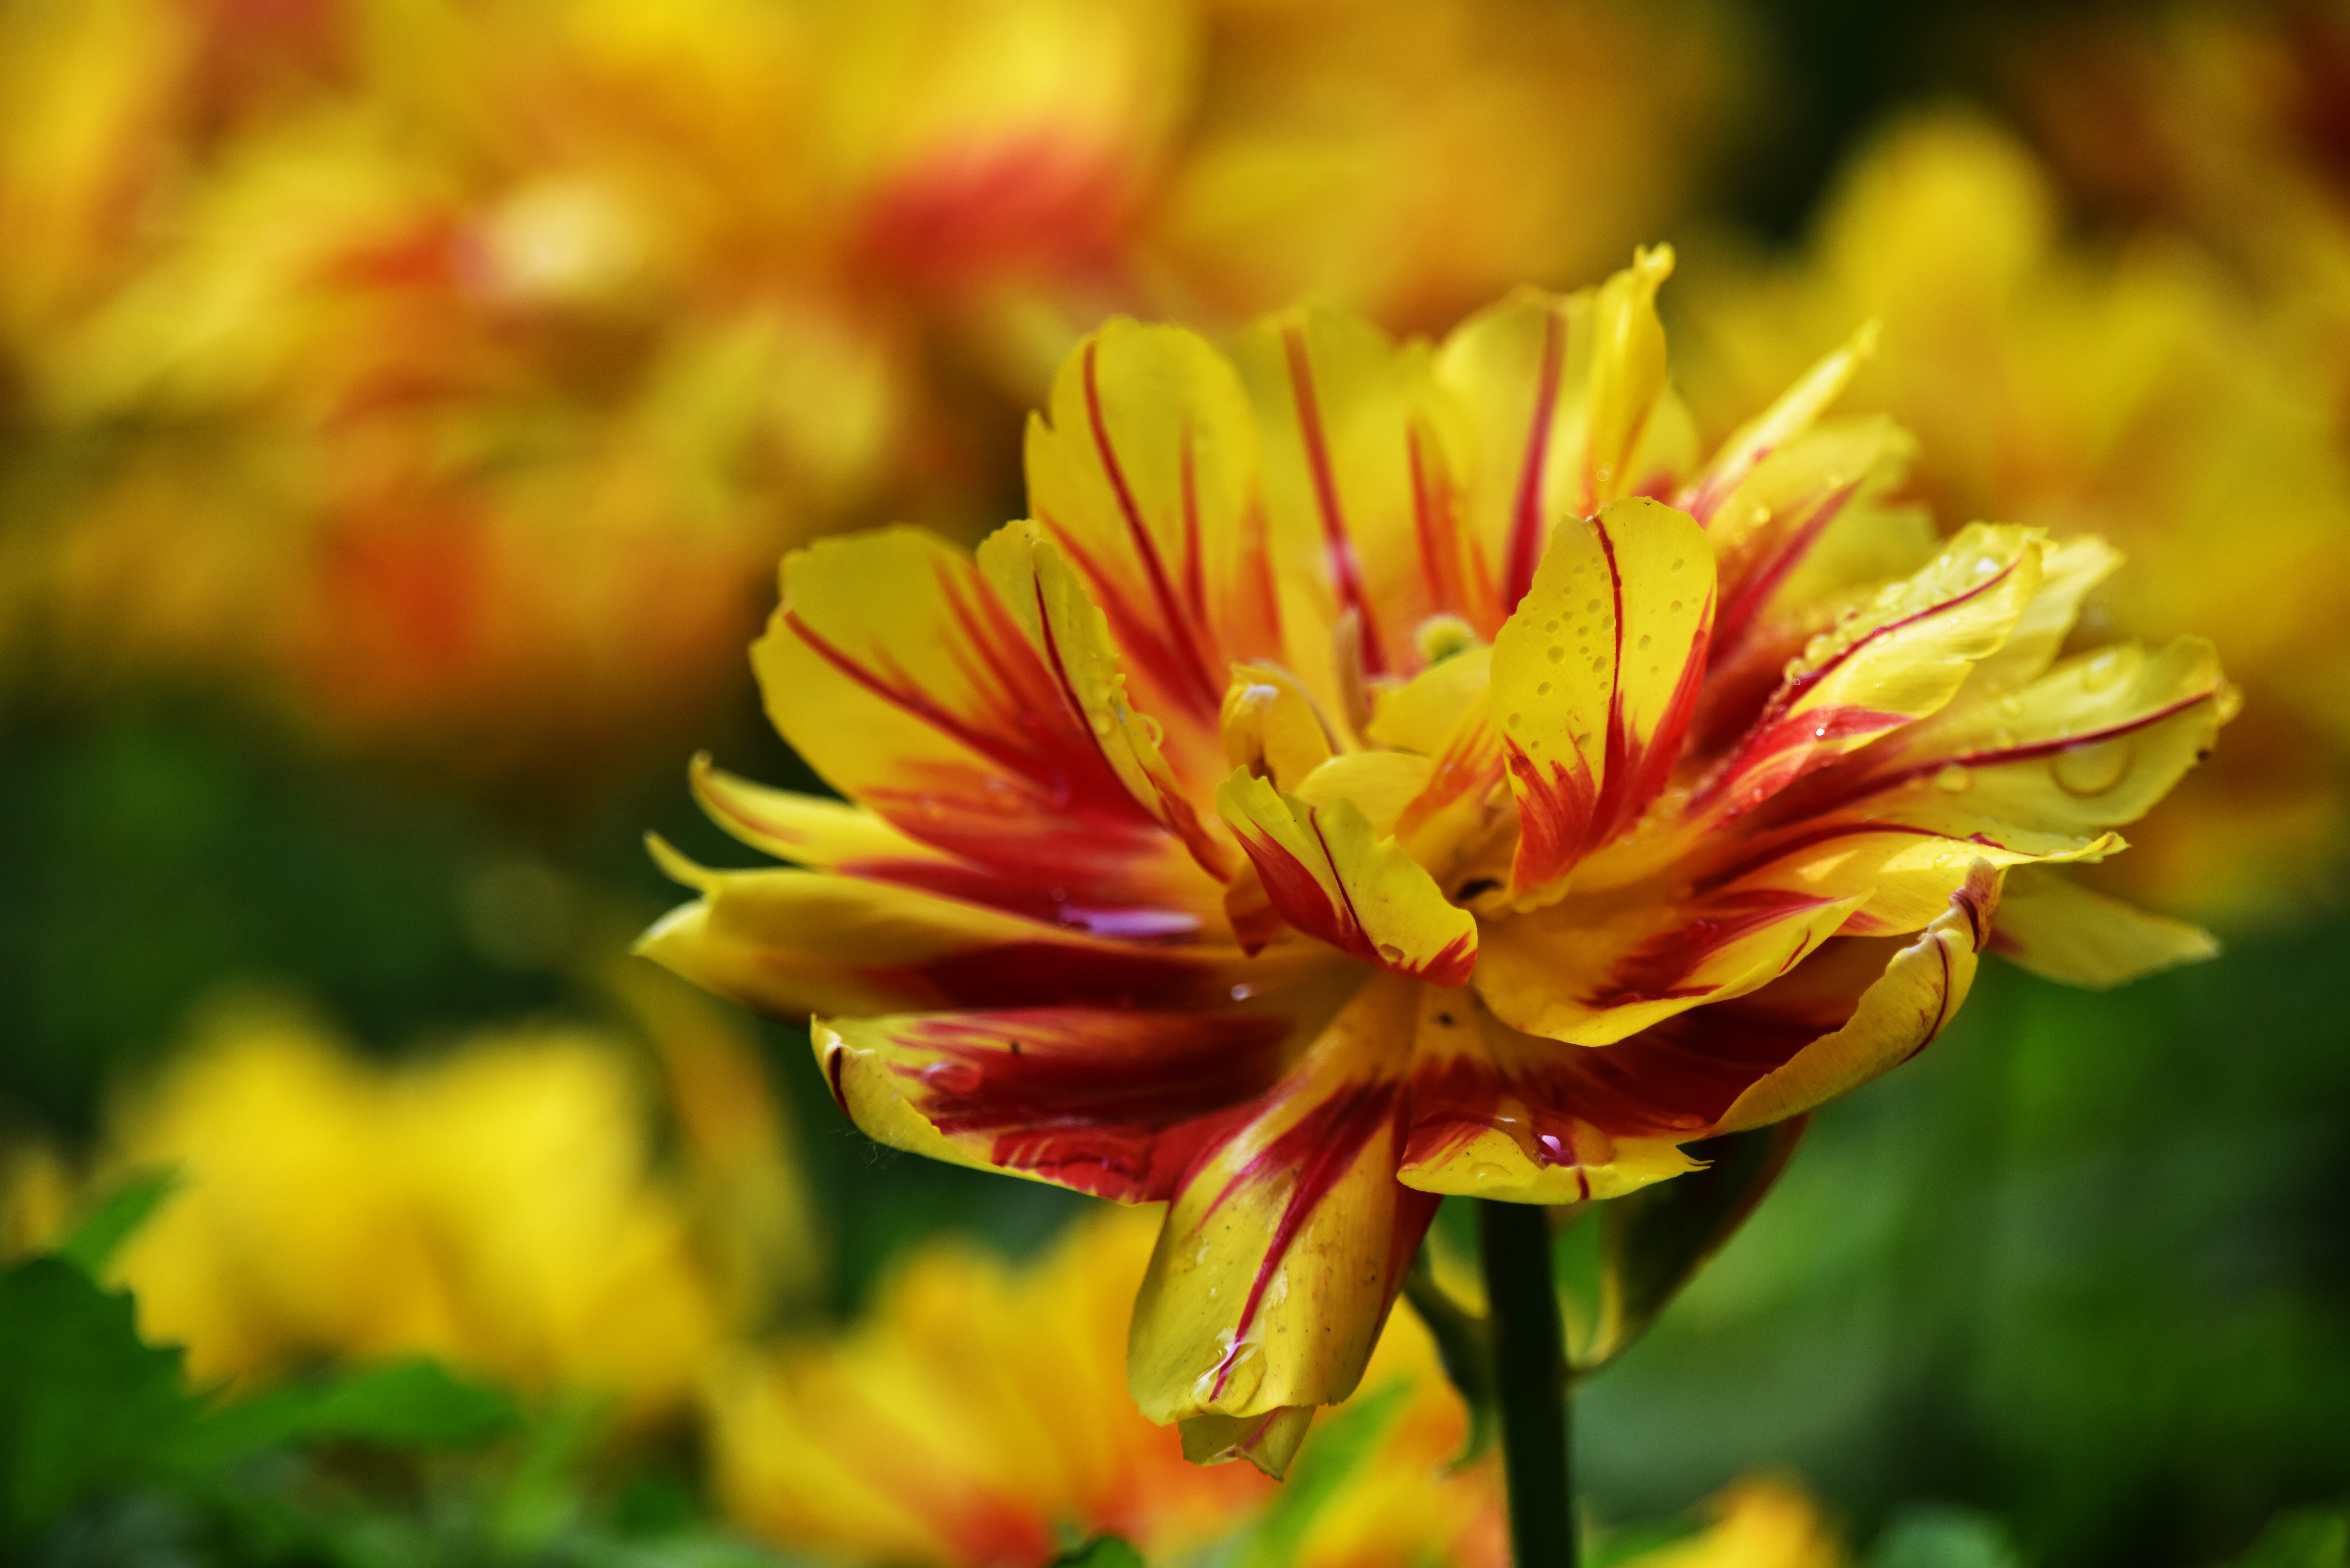
nature, blossom, dew, plant, photography, flower, petal, tulip, botany, yellow, flora, wildflower, close up, macro photography, flowering plant, daisy family, land plant